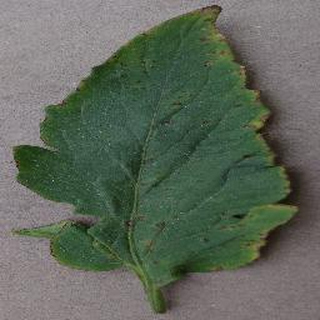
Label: tomato_bacterial_spot